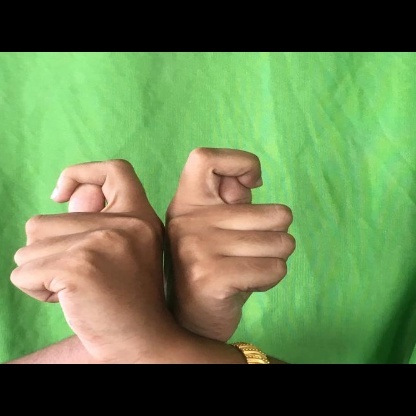
Mudra: Berunda